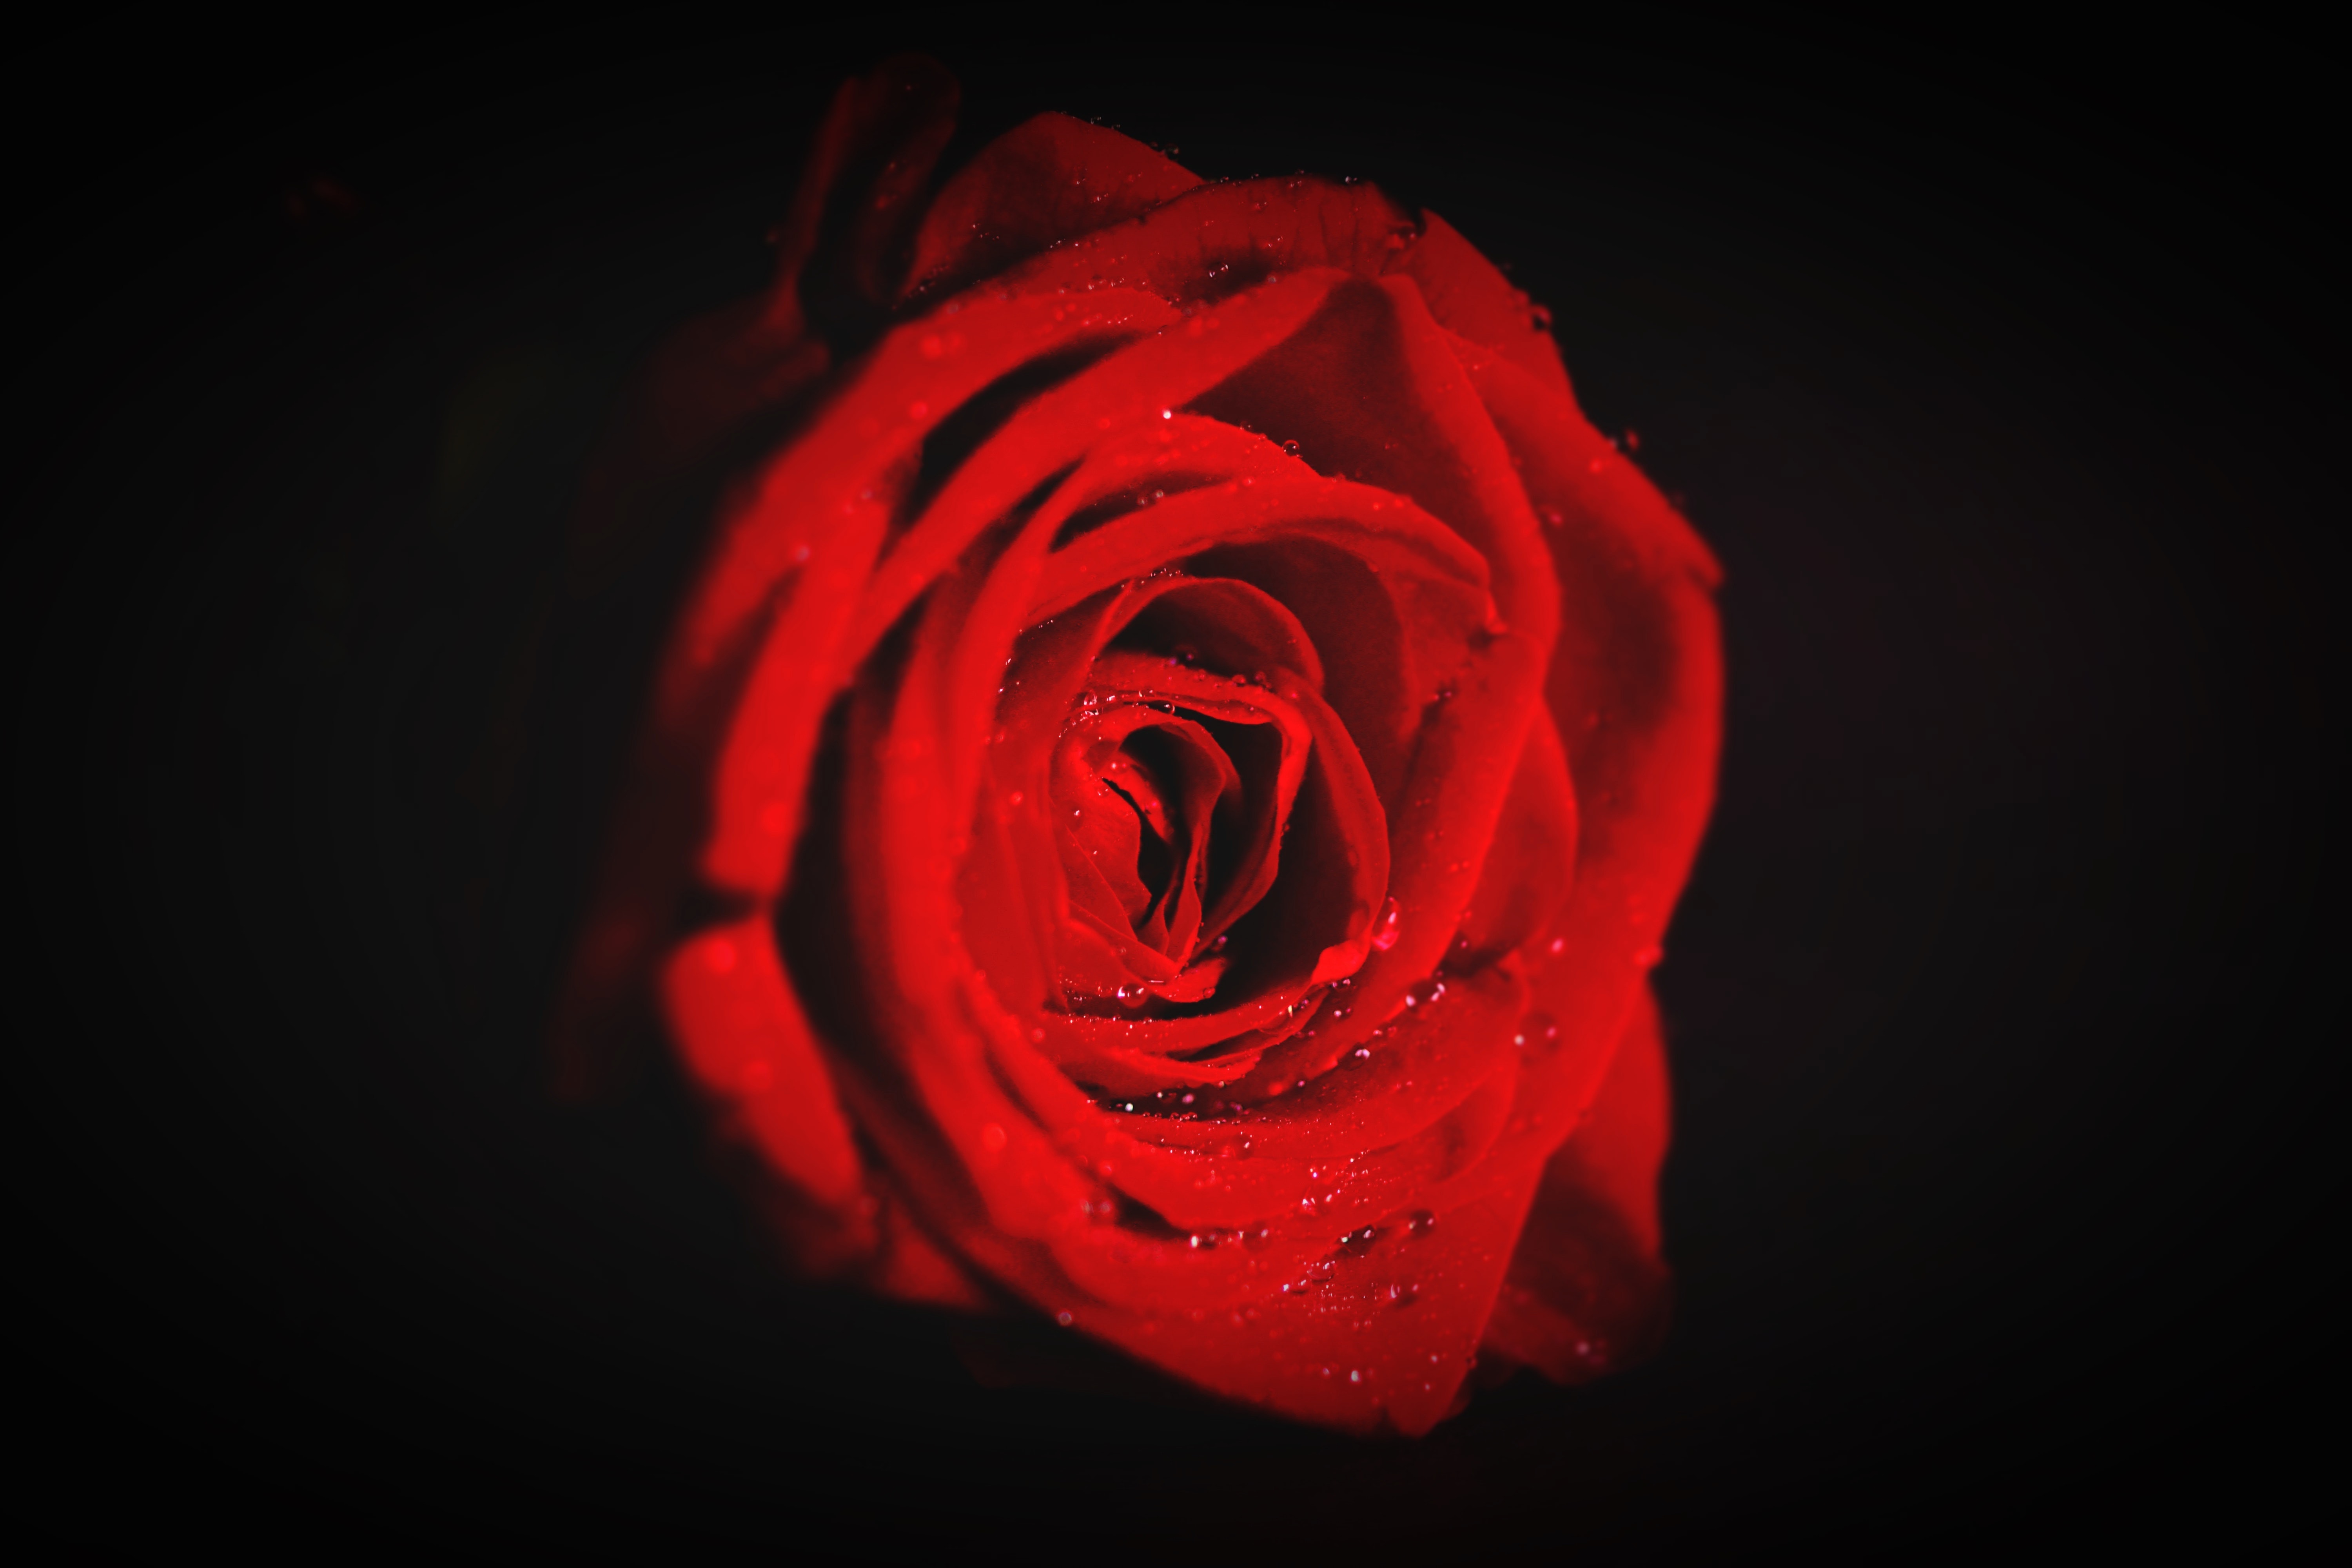
red, garden roses, rose, petal, flower, black, rose family, floribunda, still life photography, plant, light, Hybrid tea rose, close up, rose order, flowering plant, pink, china rose, photography, valentine's day, macro photography, still life, rosa centifolia, camellia, darkness, cut flowers, black and white, Colorfulness, carmine, love, japanese camellia